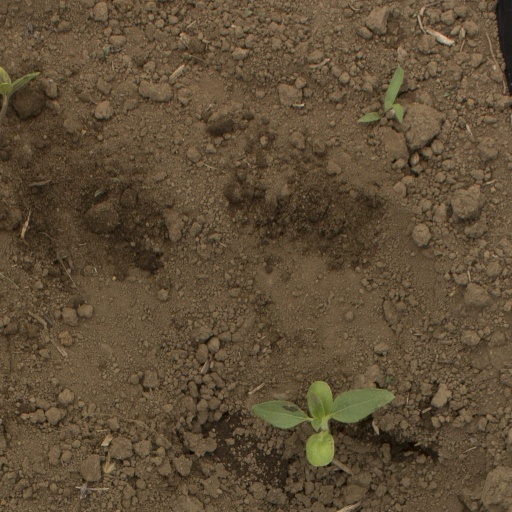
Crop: Jerusalem artichoke